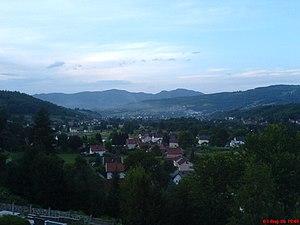
Busovača est une ville et une municipalité de Bosnie-Herzégovine située dans le canton de Bosnie centrale et dans la Fédération de Bosnie-et-Herzégovine. Selon les premiers résultats du recensement bosnien de 2013, la ville intra muros compte 4 072 habitants et la municipalité 18 488.